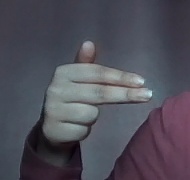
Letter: ghain